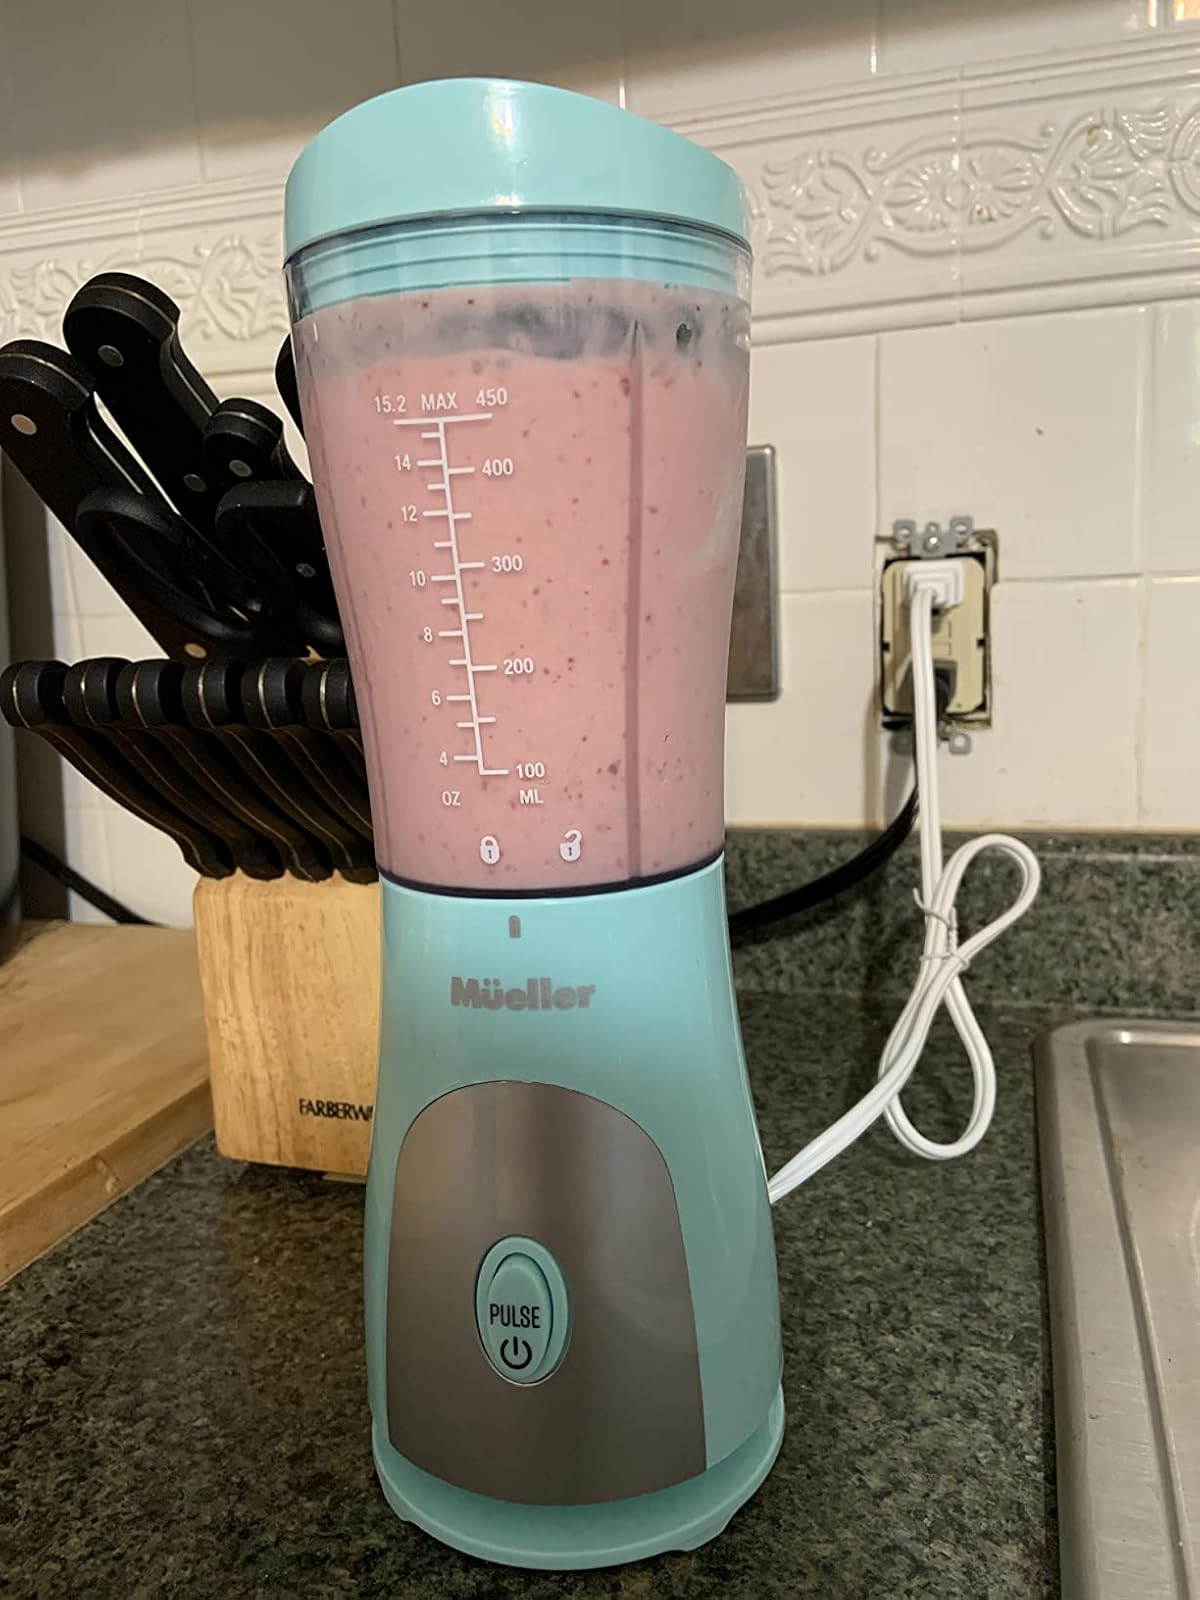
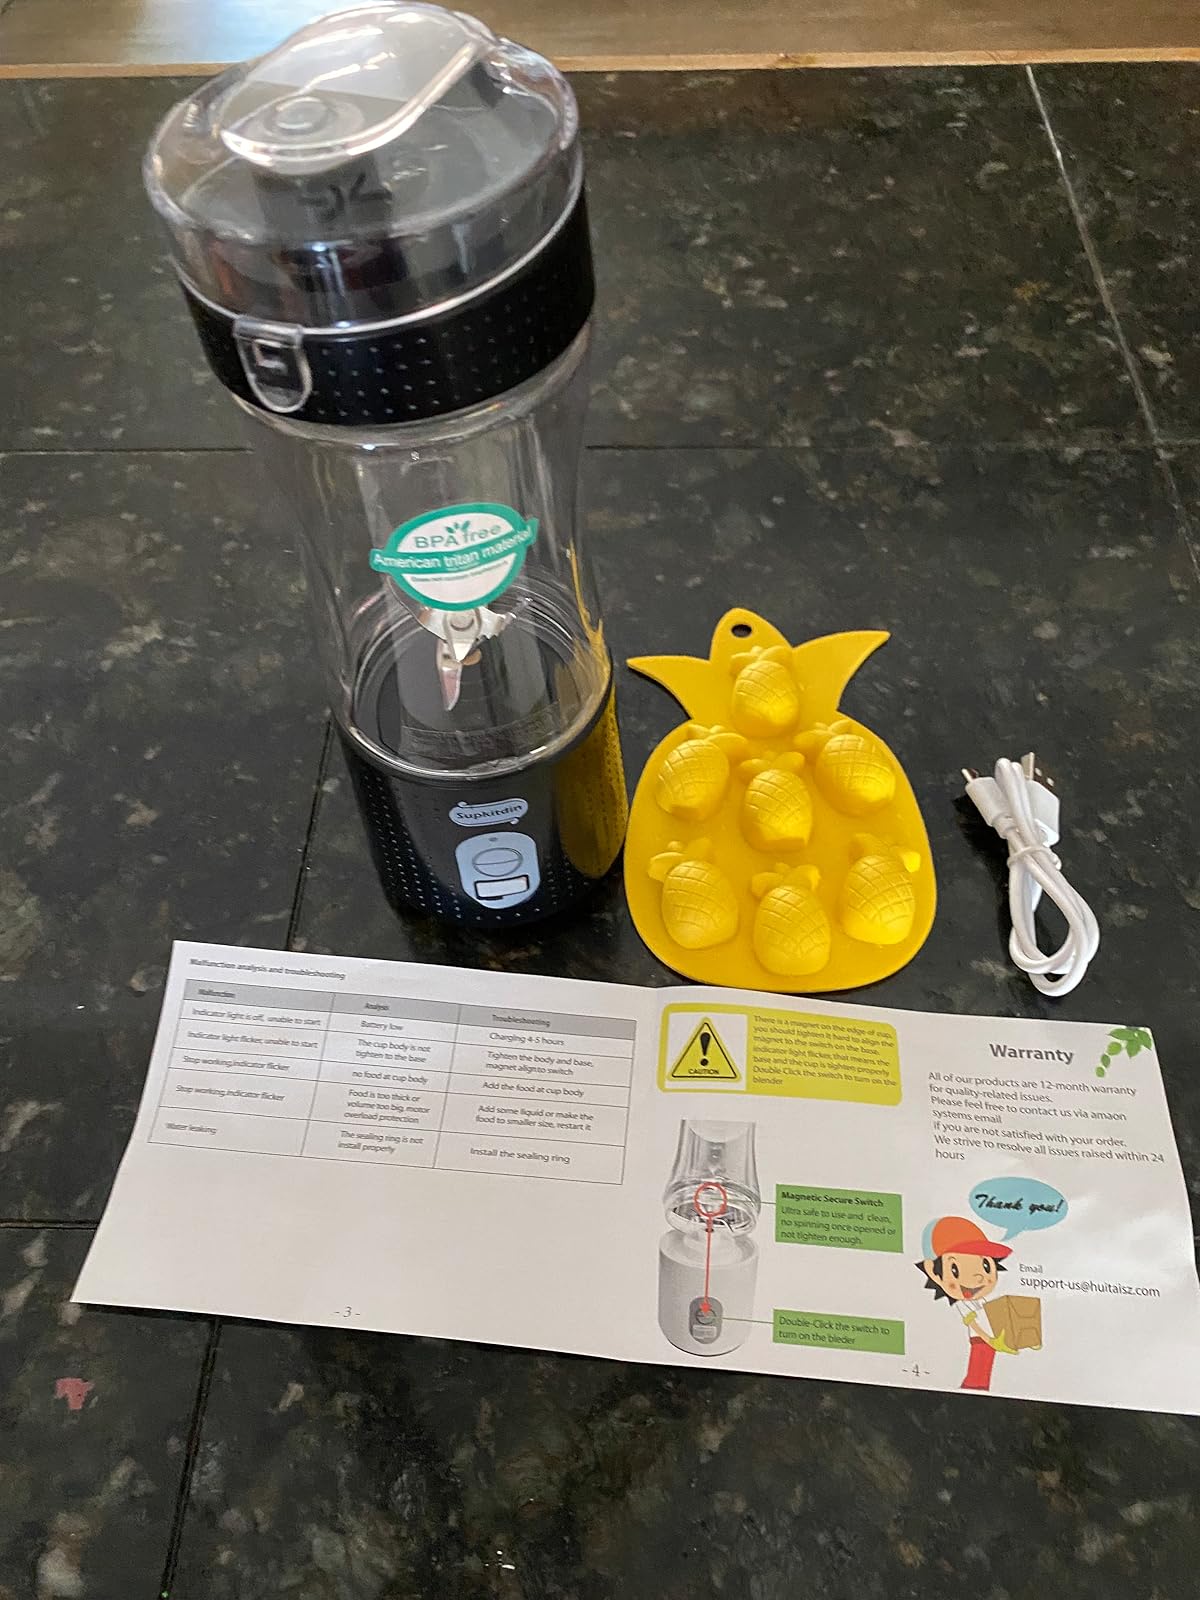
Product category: items_blender
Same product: no